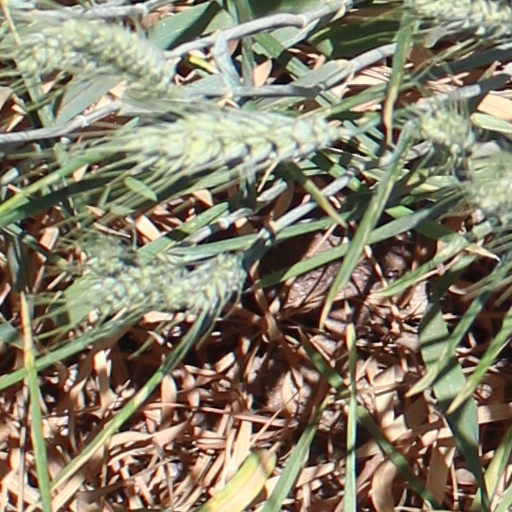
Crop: wheat